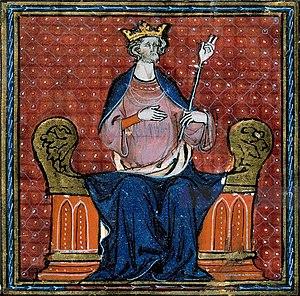
Couronnement d'Hugues Capet (941-996) en 987. Enluminure d'un manuscrit du 13e ou 14e siècle, BnF, Paris.
Dourdan est une commune française située à quarante-quatre kilomètres au sud-ouest de Paris dans le département de l’Essonne dans la région Île-de-France. Elle est le chef-lieu du canton de Dourdan, le siège de la communauté de communes Le Dourdannais en Hurepoix.
La noblesse française regroupe les familles françaises qui ont bénéficié depuis les premiers temps de la monarchie jusqu'en juin 1790 d'un statut particulier auquel était attaché « des privilèges, faits de devoirs et de droits, se transmettant par le seul fait de la naissance » et d'une distinction honorifique héréditaire. Rétablie en 1814 la noblesse est cependant accordée dès lors « sans aucune exemption des charges et devoirs de la société ».
Saint Abbon de Fleury est un moine bénédictin réformateur, abbé de Fleury, né entre 940 et 945 à Orléans et mort le 13 novembre 1004 à La Réole.
Hugues Capet est un roi robertien et le fondateur de la dynastie capétienne. Il est né vers 939-941, probablement à Dourdan, et mort le 24 octobre 996, probablement au lieu-dit non habité « Les Juifs », près de Prasville. Il a été duc des Francs, puis roi des Francs. Fils de Hugues le Grand et de son épouse Hedwige de Saxe, Hugues Capet est l'héritier des puissants Robertiens, une lignée en compétition pour le pouvoir avec la dynastie carolingienne et les grandes familles aristocratiques de Francie aux IXᵉ et Xᵉ siècles, mais, par sa grand-mère paternelle Béatrice de Vermandois, il descend également d'un Carolingien, Bernard roi d'Italie, petit-fils de Charlemagne. Hugues Capet est le premier roi à ne plus utiliser le germanique au profit de l'ancien français.
La liste des monarques de France réunit les rois et les empereurs qui ont régné sur la France, au travers des différentes constructions politiques, territoriales et dynastiques qui se succédèrent. Parmi les différents moments de cette royauté française, on distingue l'époque des royaumes francs au haut Moyen Âge, le royaume de France en tant que tel jusqu'à la Révolution française, puis le Premier Empire, la Restauration, la monarchie de Juillet et enfin le Second Empire. Le dernier monarque ayant régné en France est l'empereur Napoléon III, déchu officiellement le 1ᵉʳ mars 1871, après la défaite de Sedan. Jusqu'alors, la France avait toujours été une monarchie ou un empire, hormis durant deux périodes : la Première République, du 22 septembre 1792 au 18 mai 1804, et la Deuxième République, du 24 février 1848 au 2 décembre 1852.
L'Oise est un département français de la région Hauts-de-France, qui doit son nom à la rivière éponyme qui la traverse. Ses habitants sont appelés les Oisiens ou Isariens. Sa préfecture est Beauvais, qui est la plus grande ville du département.